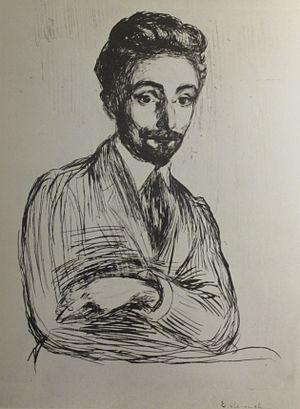
Helge Rode est un écrivain, journaliste et critique danois.